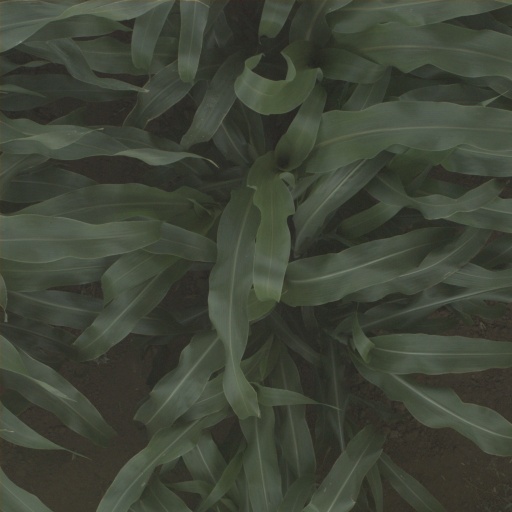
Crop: sorghum